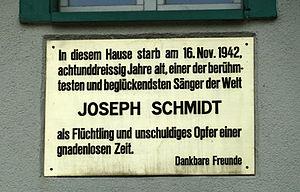
Joseph Schmidt, né le 4 mars 1904 à Davideni dans le district de Storojynets en Bucovine et mort en Suisse le 16 novembre 1942 à Girenbad, est un ténor lyrique autrichien et roumain.